Days of the Bagnold Summer (film)

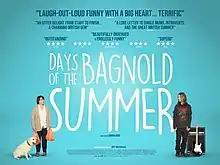
Film poster

Days of the Bagnold Summer is a 2019 British coming-of-age comedy-drama film directed by Simon Bird (in his feature film directorial debut), starring Monica Dolan, Earl Cave, Rob Brydon, Tamsin Greig, and Tim Key, with a musical score by Belle and Sebastian. The film was based on the 2012 graphic novel of the same name by Joff Winterhart, adapted for the screen by Bird’s wife Lisa Owens.